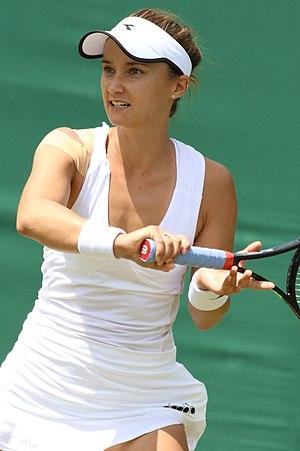
Lauren Davis, née le 9 octobre 1993 à Gates Mills, est une joueuse de tennis américaine professionnelle.